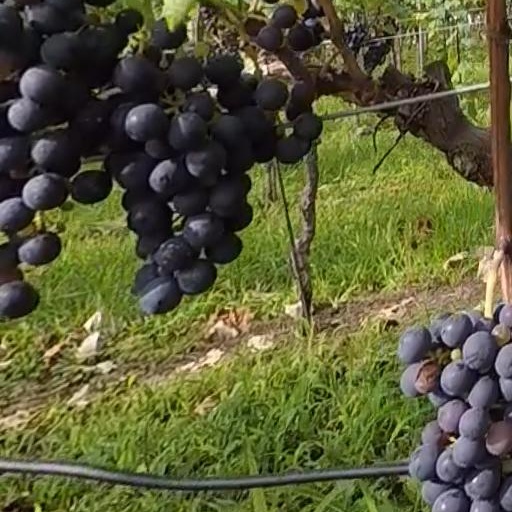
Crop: grape